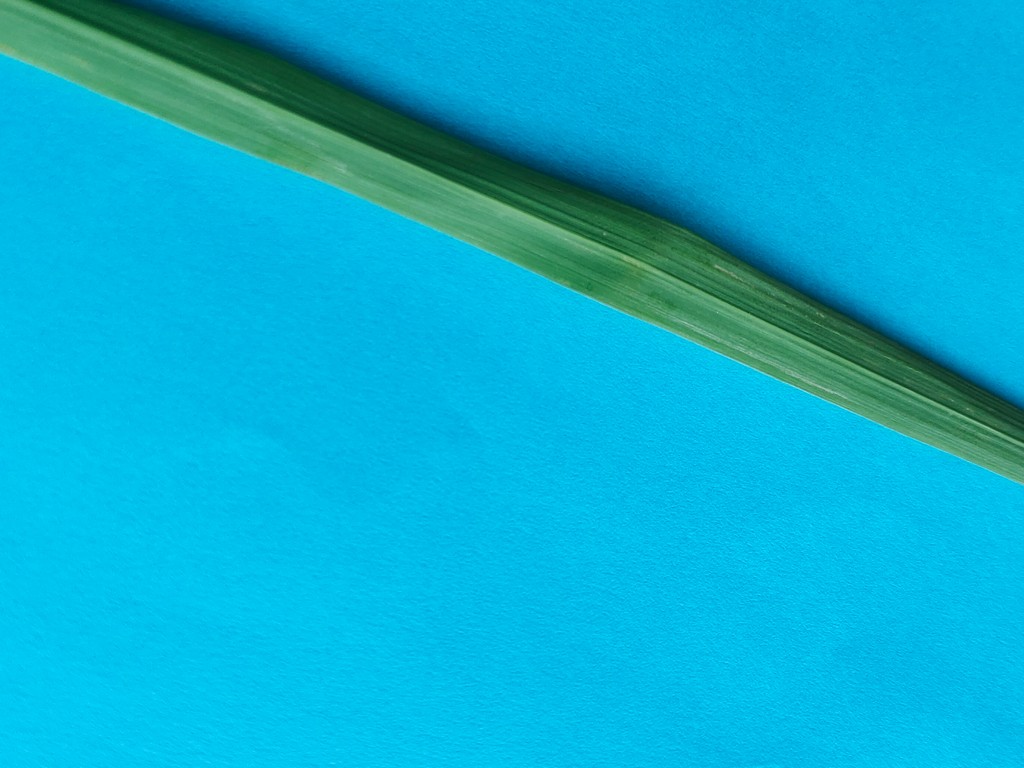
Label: Healthy